79th Street station (IRT Broadway–Seventh Avenue Line)

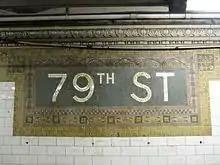

In April 1988, the NYCTA unveiled plans to speed up service on the Broadway–Seventh Avenue Line through the implementation of a skip-stop service: the 9 train. When skip-stop service started in 1989, it was only implemented north of 137th Street–City College on weekdays, and 79th Street was served by both the 1 and the 9. Skip-stop service ended on May 27, 2005, as a result of a decrease in the number of riders who benefited.